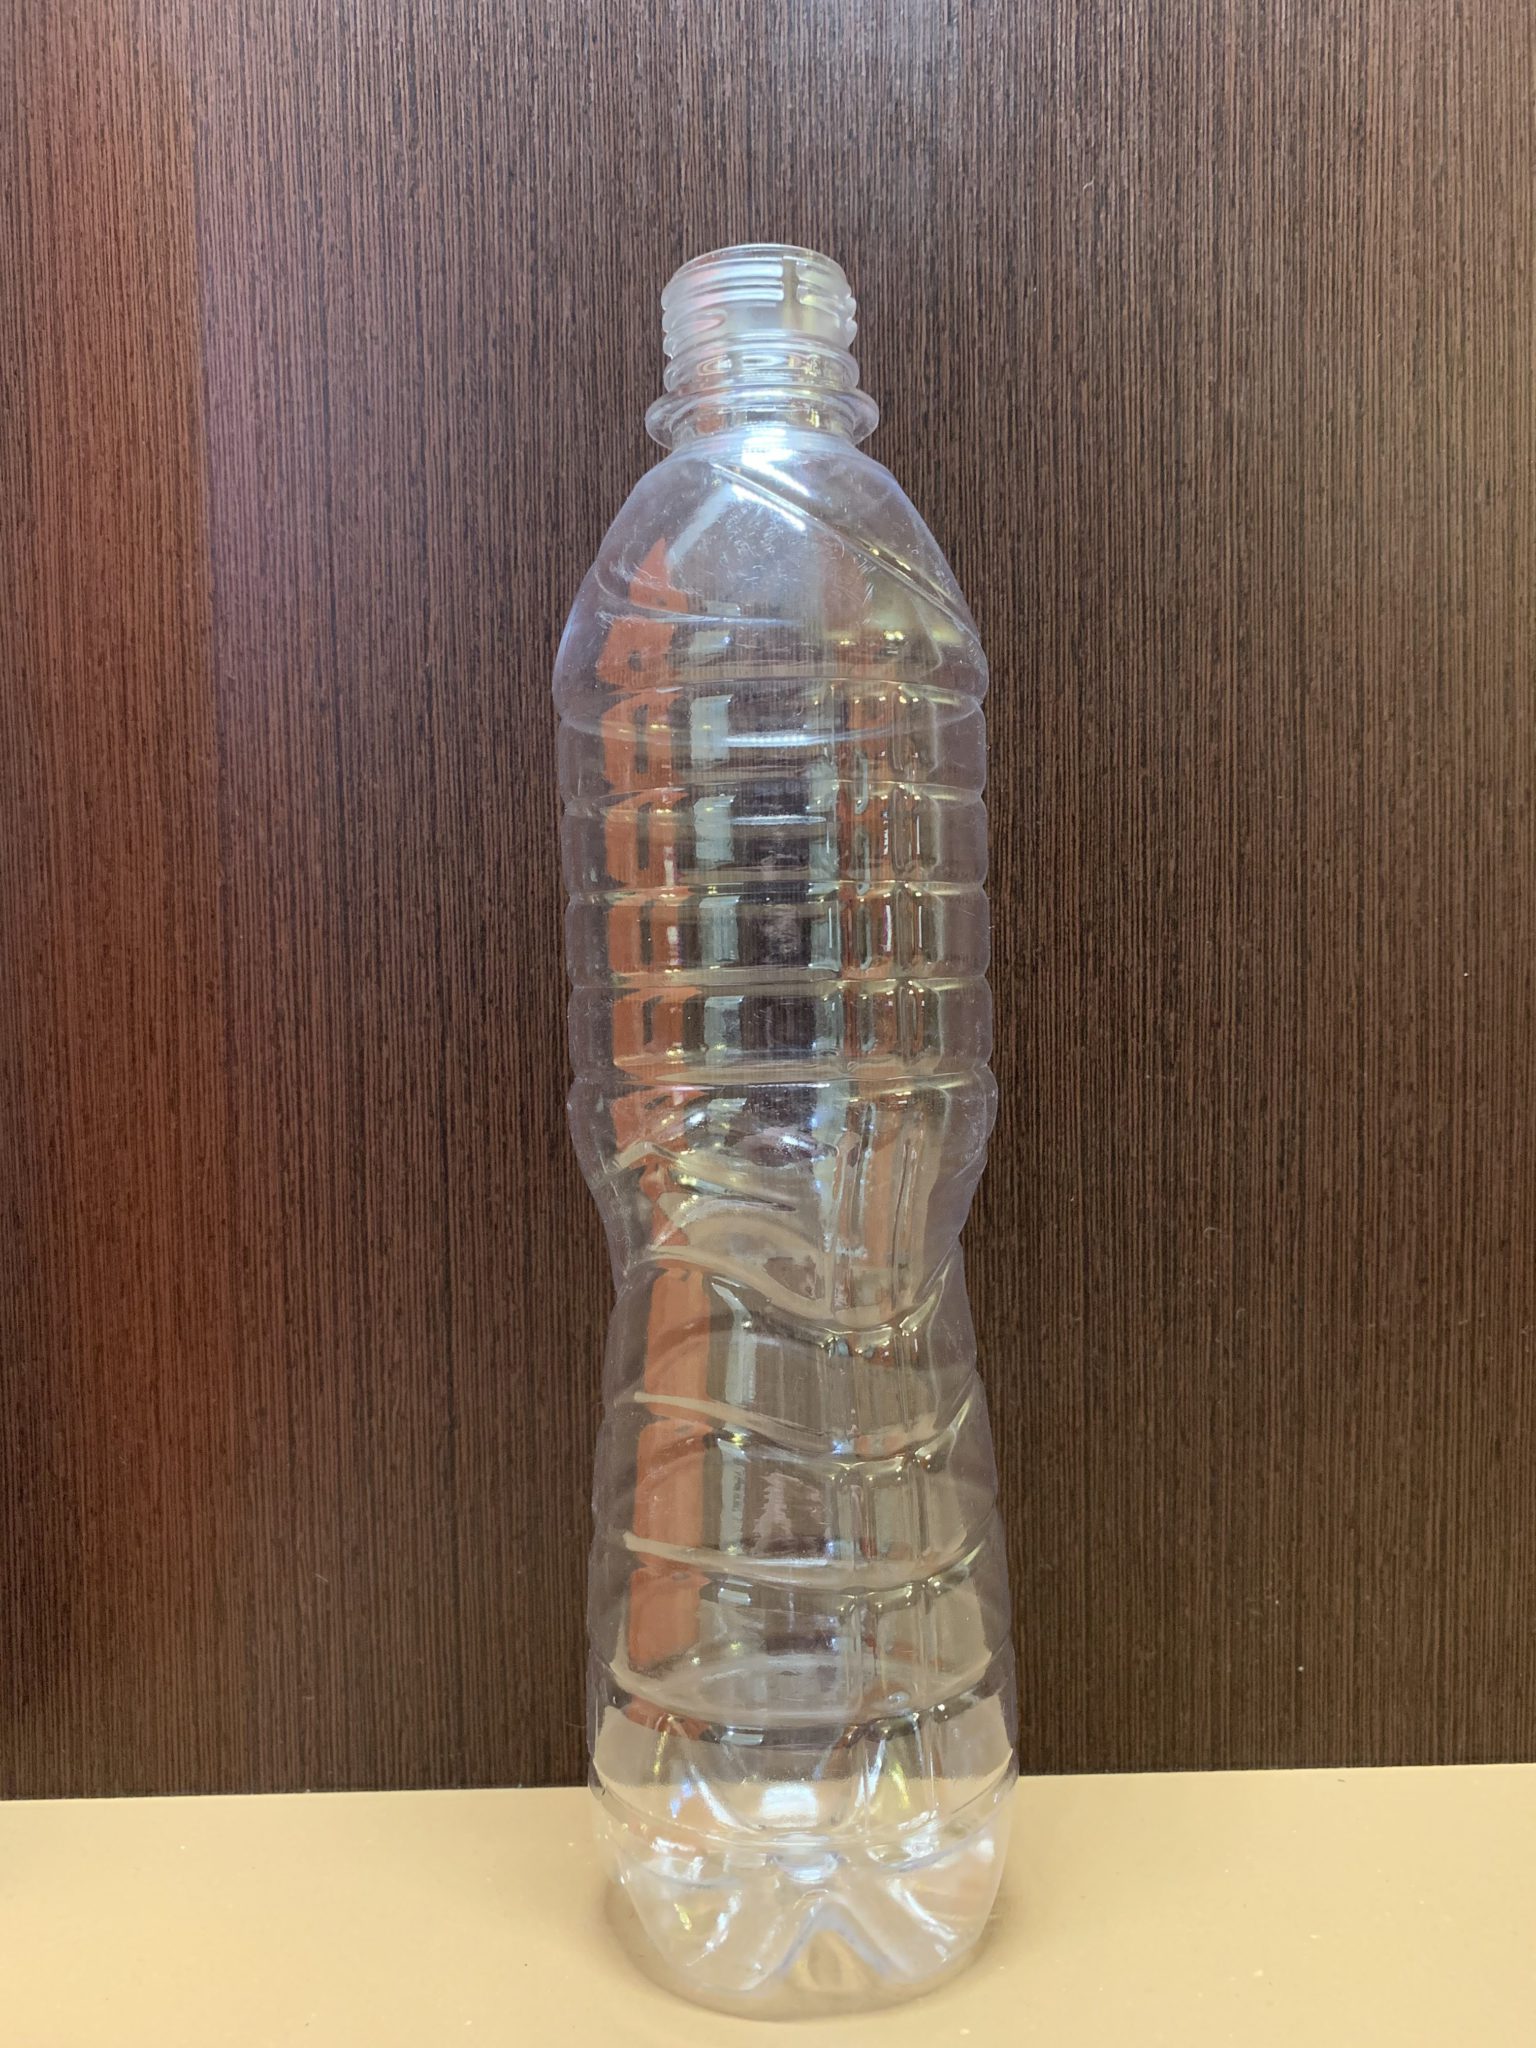
Waste category: plastic